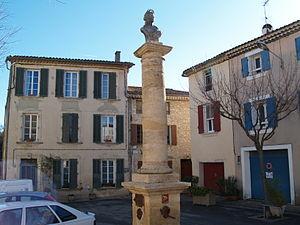
La Bastide-des-Jourdans est une commune française située dans le département de Vaucluse, en région Provence-Alpes-Côte d'Azur.